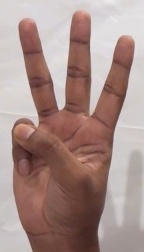
ASL sign: W